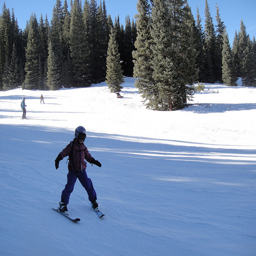
A young boy learns to downhill ski on a gentle mountain slope.
A child skiing in the snow on a Sunday day.
A young child skiing with no ski poles.
A young skier is sliding down the slopes on his skis.
A person wearing a helmet and skis using the snowplow technique.